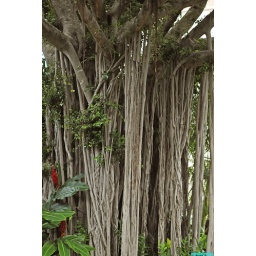
banyan tree with red ginger around the trunk